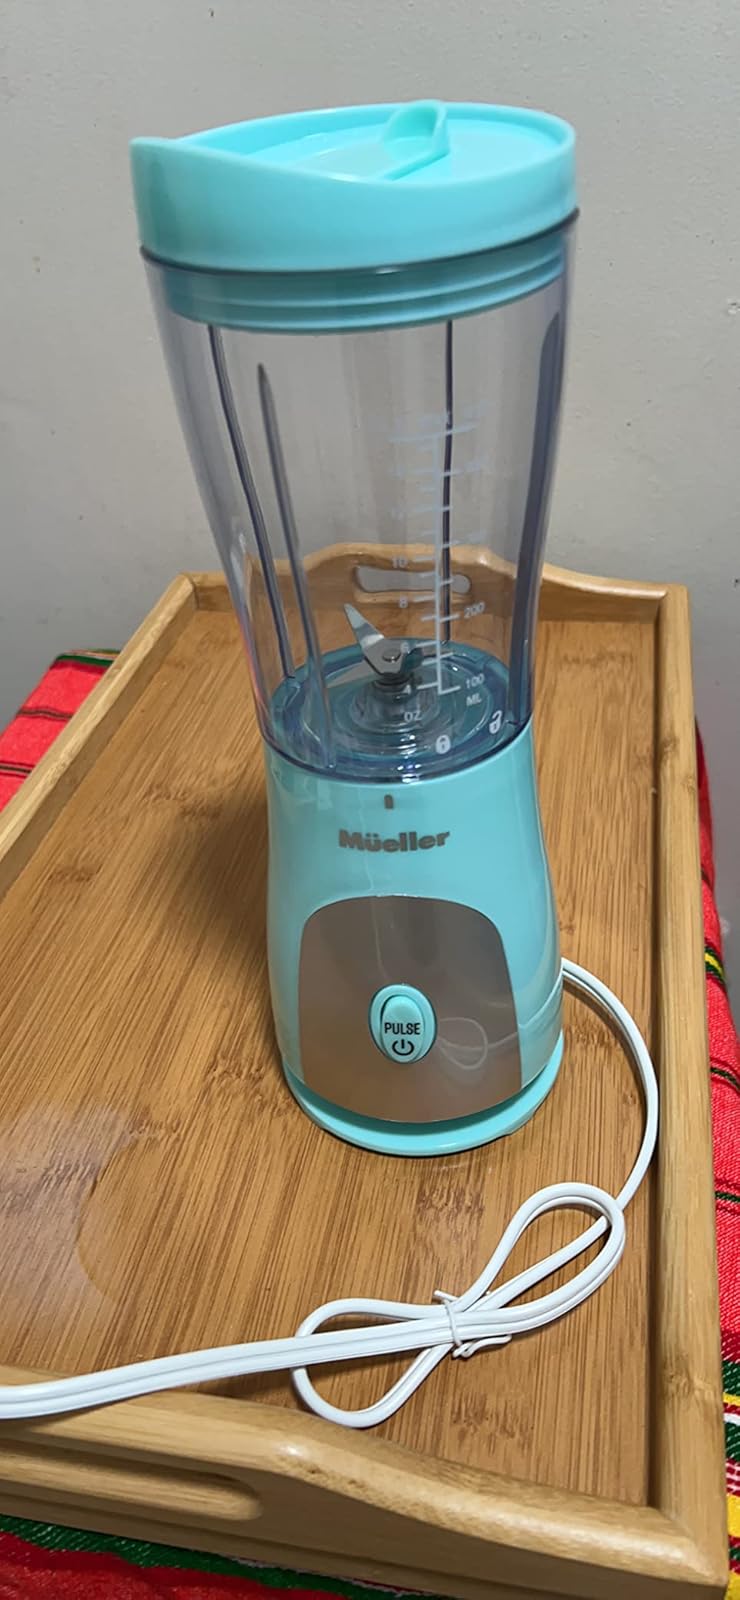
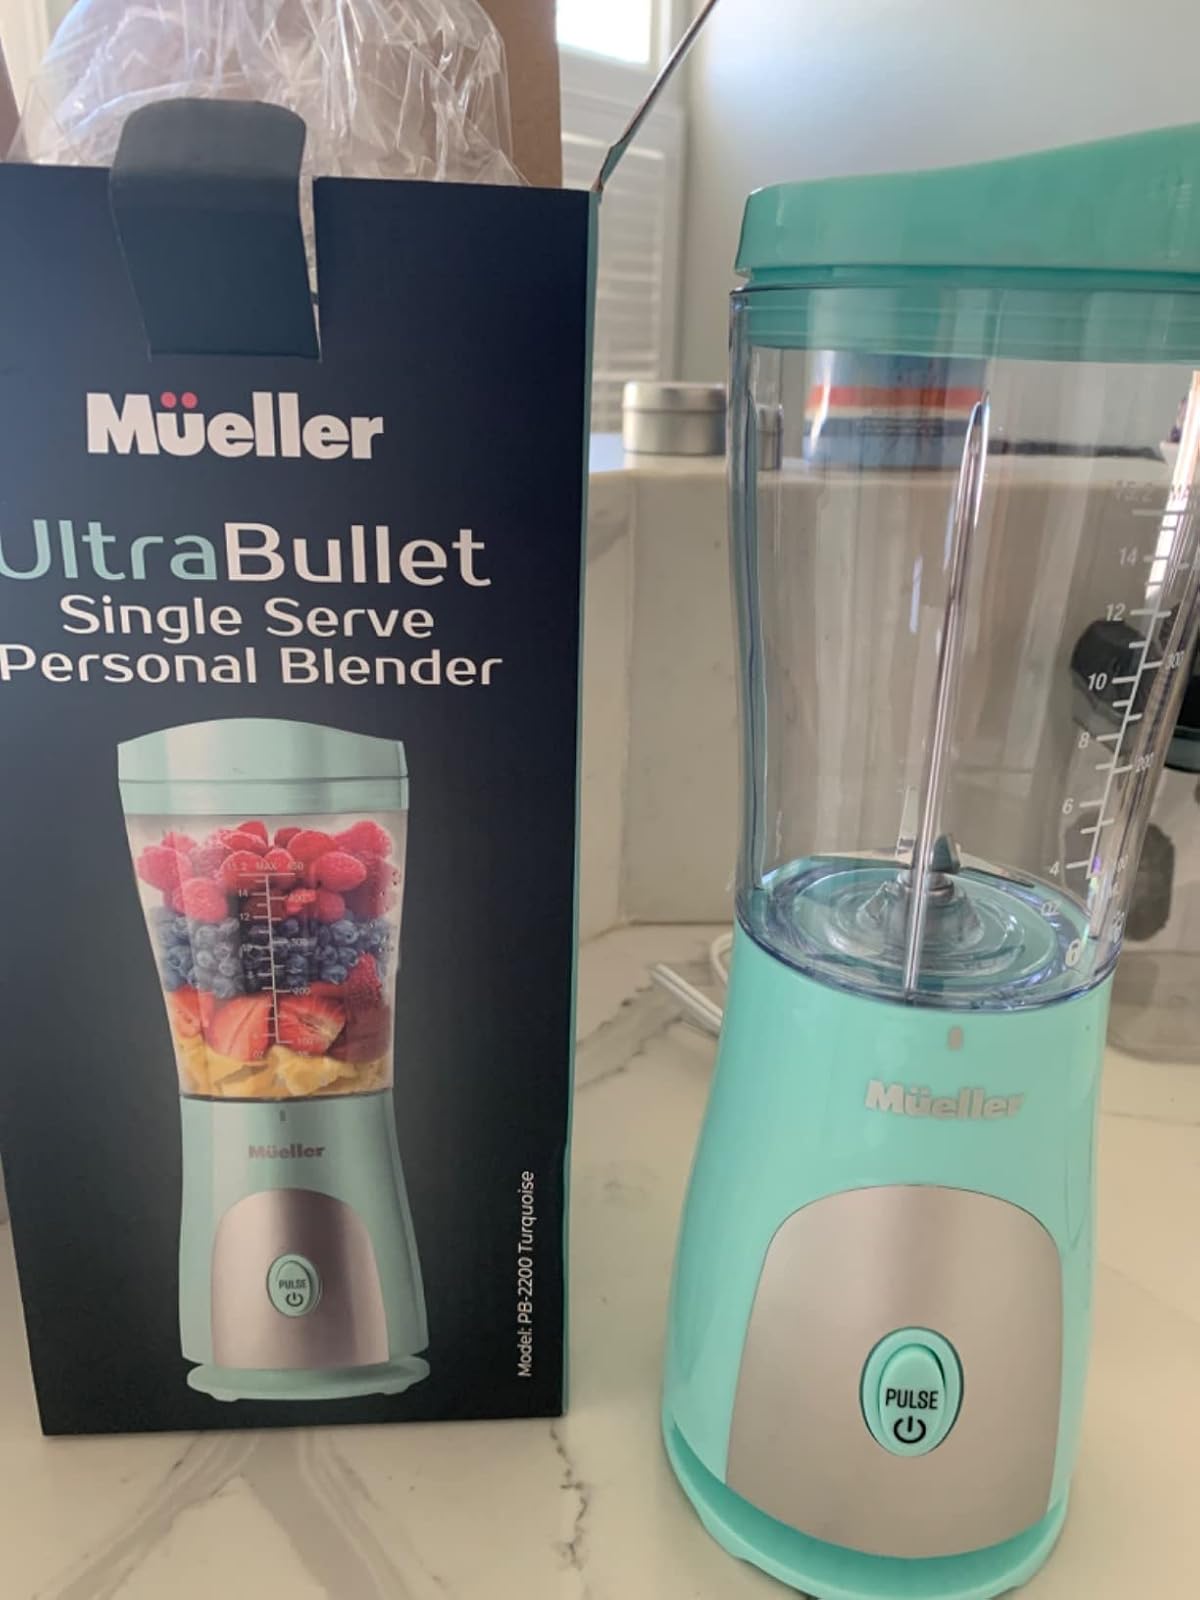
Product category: items_blender
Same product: yes